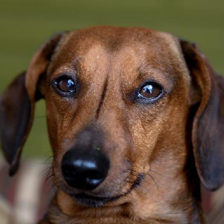
Label: animals